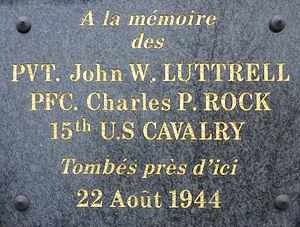
Plougastel-Daoulas
Plougastel-Daoulas est une ville du département du Finistère, dans la région Bretagne, en France. Ses habitants sont appelés les Plougastels et pour les femmes, on utilise le mot breton Plougastellenn.